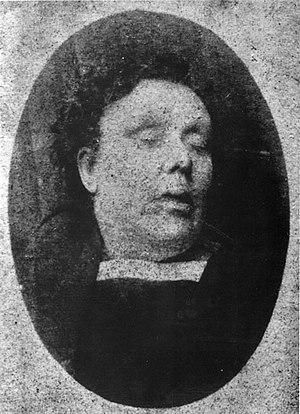
Les meurtres de Whitechapel, au nombre de onze, furent commis sur des femmes du district londonien élargi de Whitechapel, entre le 3 avril 1888 et le 13 février 1891. Ces assassinats ont été attribués, sans certitude, ici à « Jack l'Éventreur », là au « tueur aux torses ». Aux fins d'enquêtes, le Metropolitan Police Service monta alors un dossier nommé « Whitechapel murders ».